Super Nt

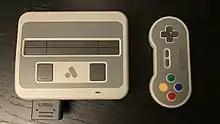
A Super Nt next to an 8Bitdo SN30 gamepad

The Analogue Super Nt is an FPGA-based home video game console designed and manufactured by Analogue, designed to be compatible with games for the Super Nintendo Entertainment System.